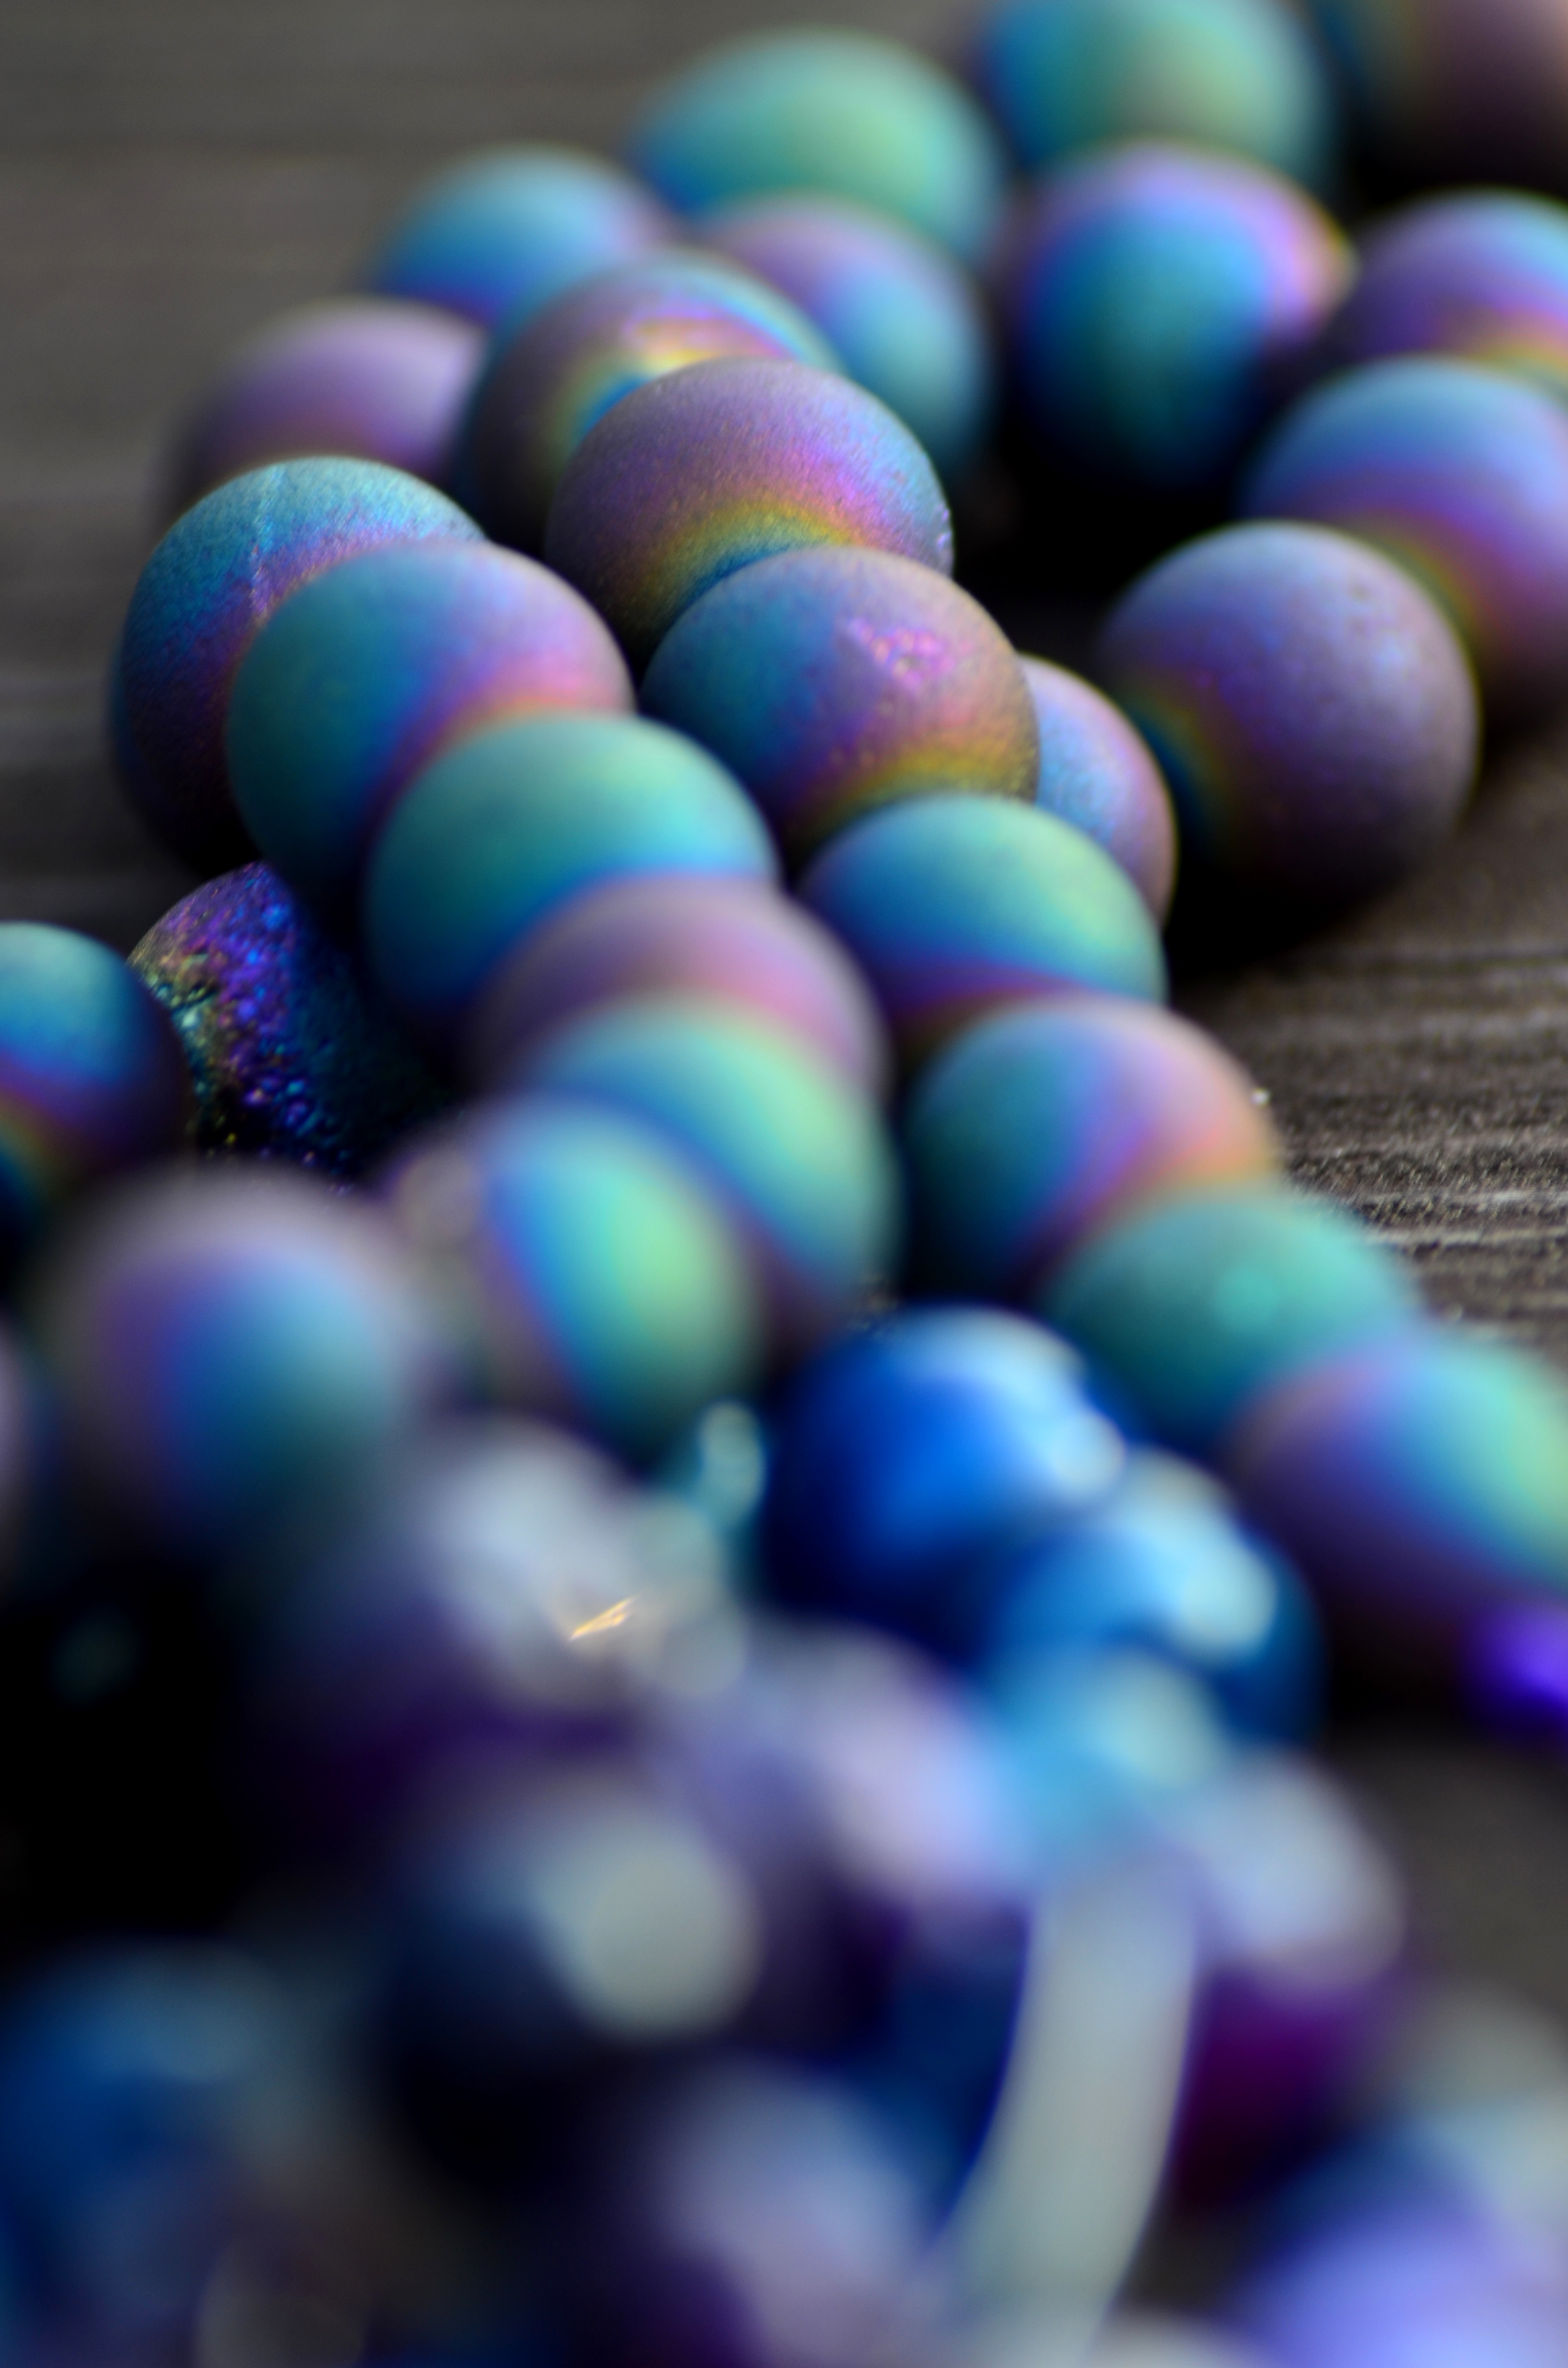
nature, rock, open, purple, glass, shade, stone, photo, summer, clear, decoration, pattern, model, food, color, natural, pebble, blue, material, jewelry, close up, transparent, jewel, coloring, stain, geology, translucent, violet, boulder, beauty, way, beautiful, style, crystal, pearl, handicraft, treasure, glossy, gemstone, mineral, quartz, macro photography, biel, tint, wayside, to color, the colour of the, agate, a piece of, druza, semiprecious stone, a valuable, glaz, barwic, the color of the skin, zabarwia, perla, noble stone